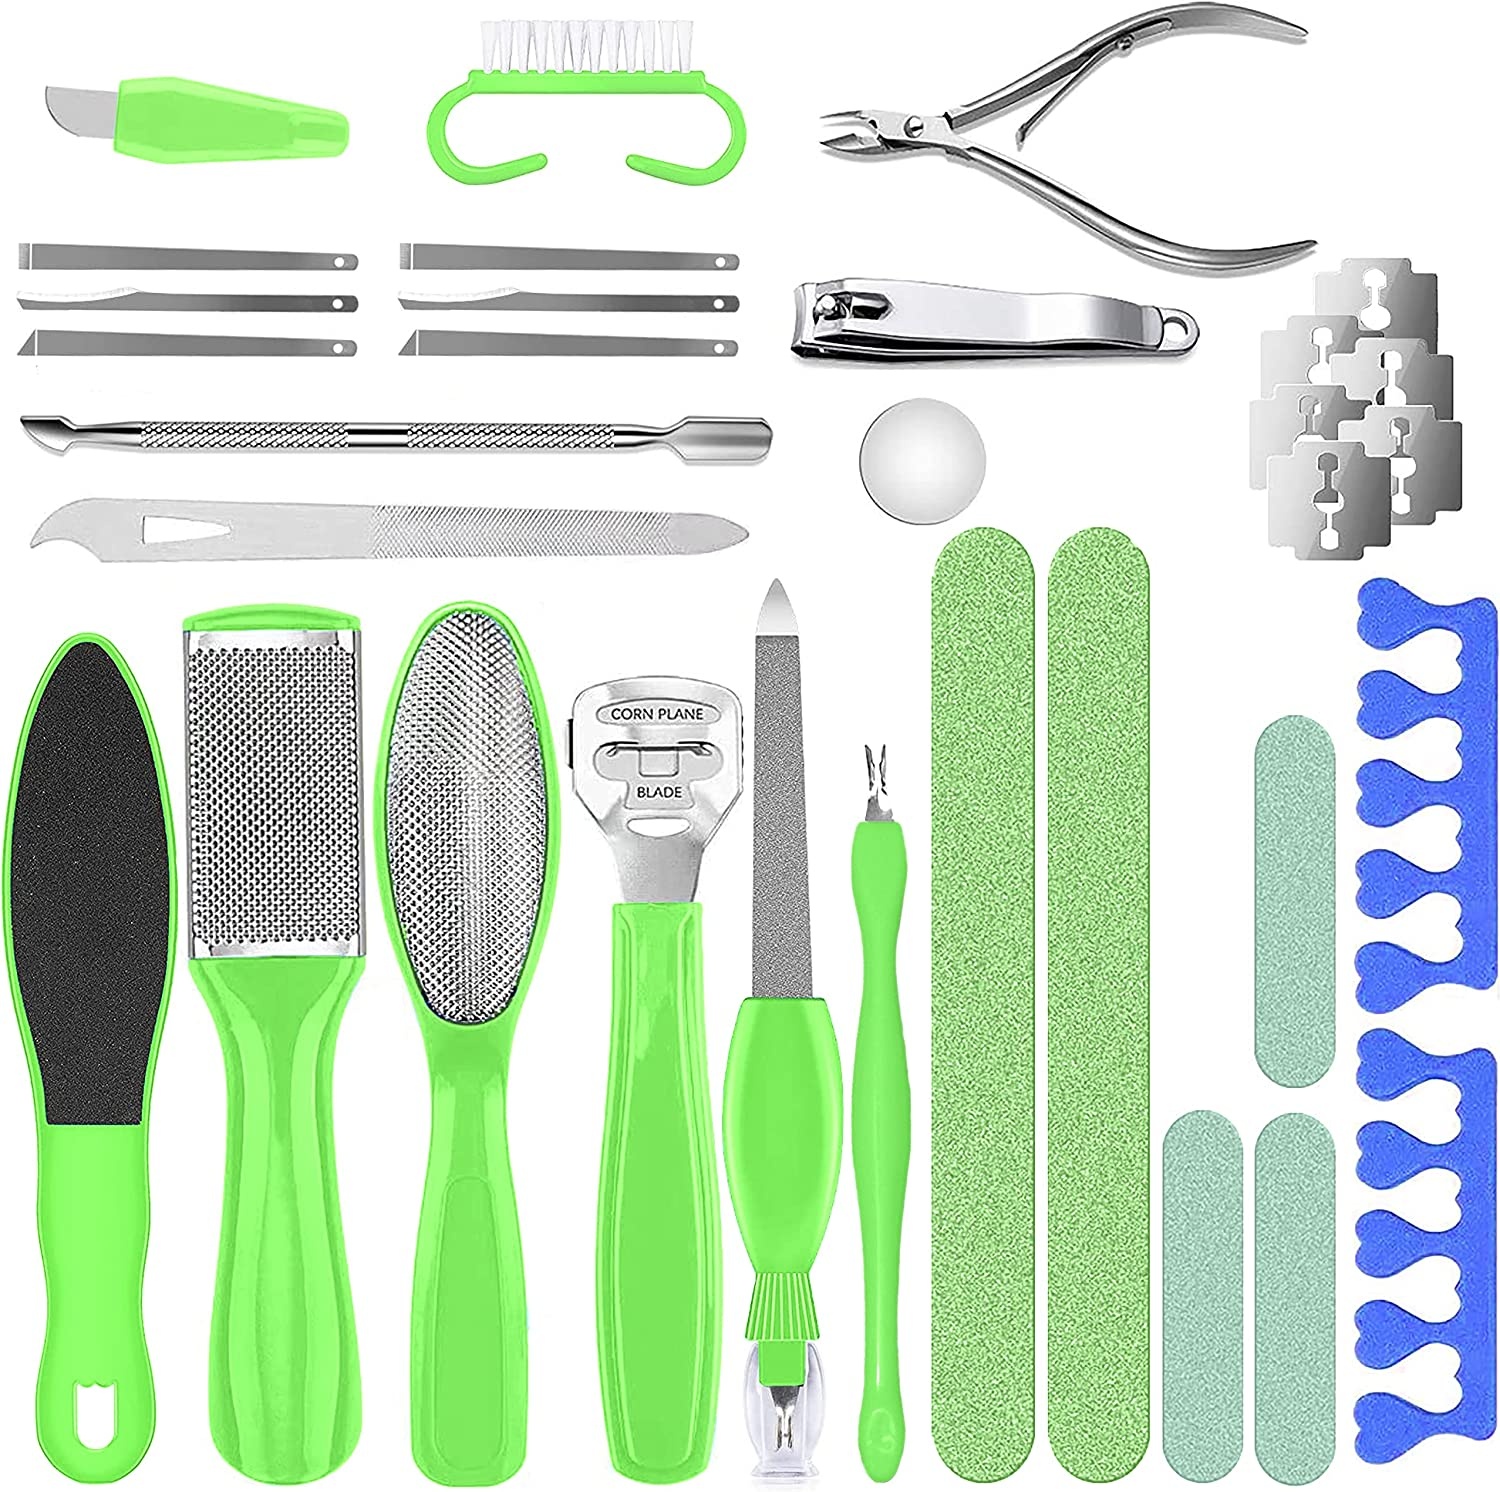
Pedicure/Manicure Kit (Green)
Brand: Shape-N “U”
Category: Health & Beauty > Personal Care > Cosmetics > Cosmetic Tools > Nail Tools > Manicure Tool Sets